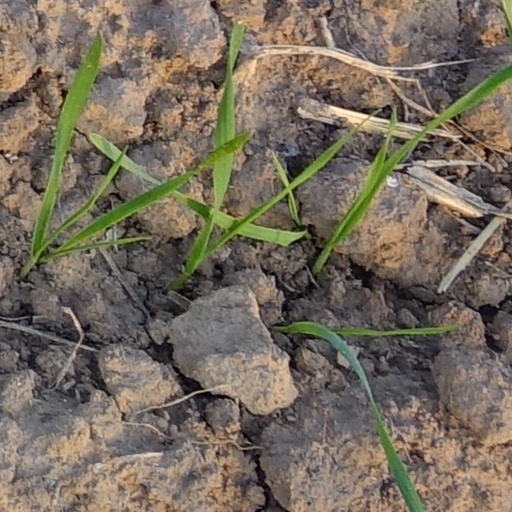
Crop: wheat